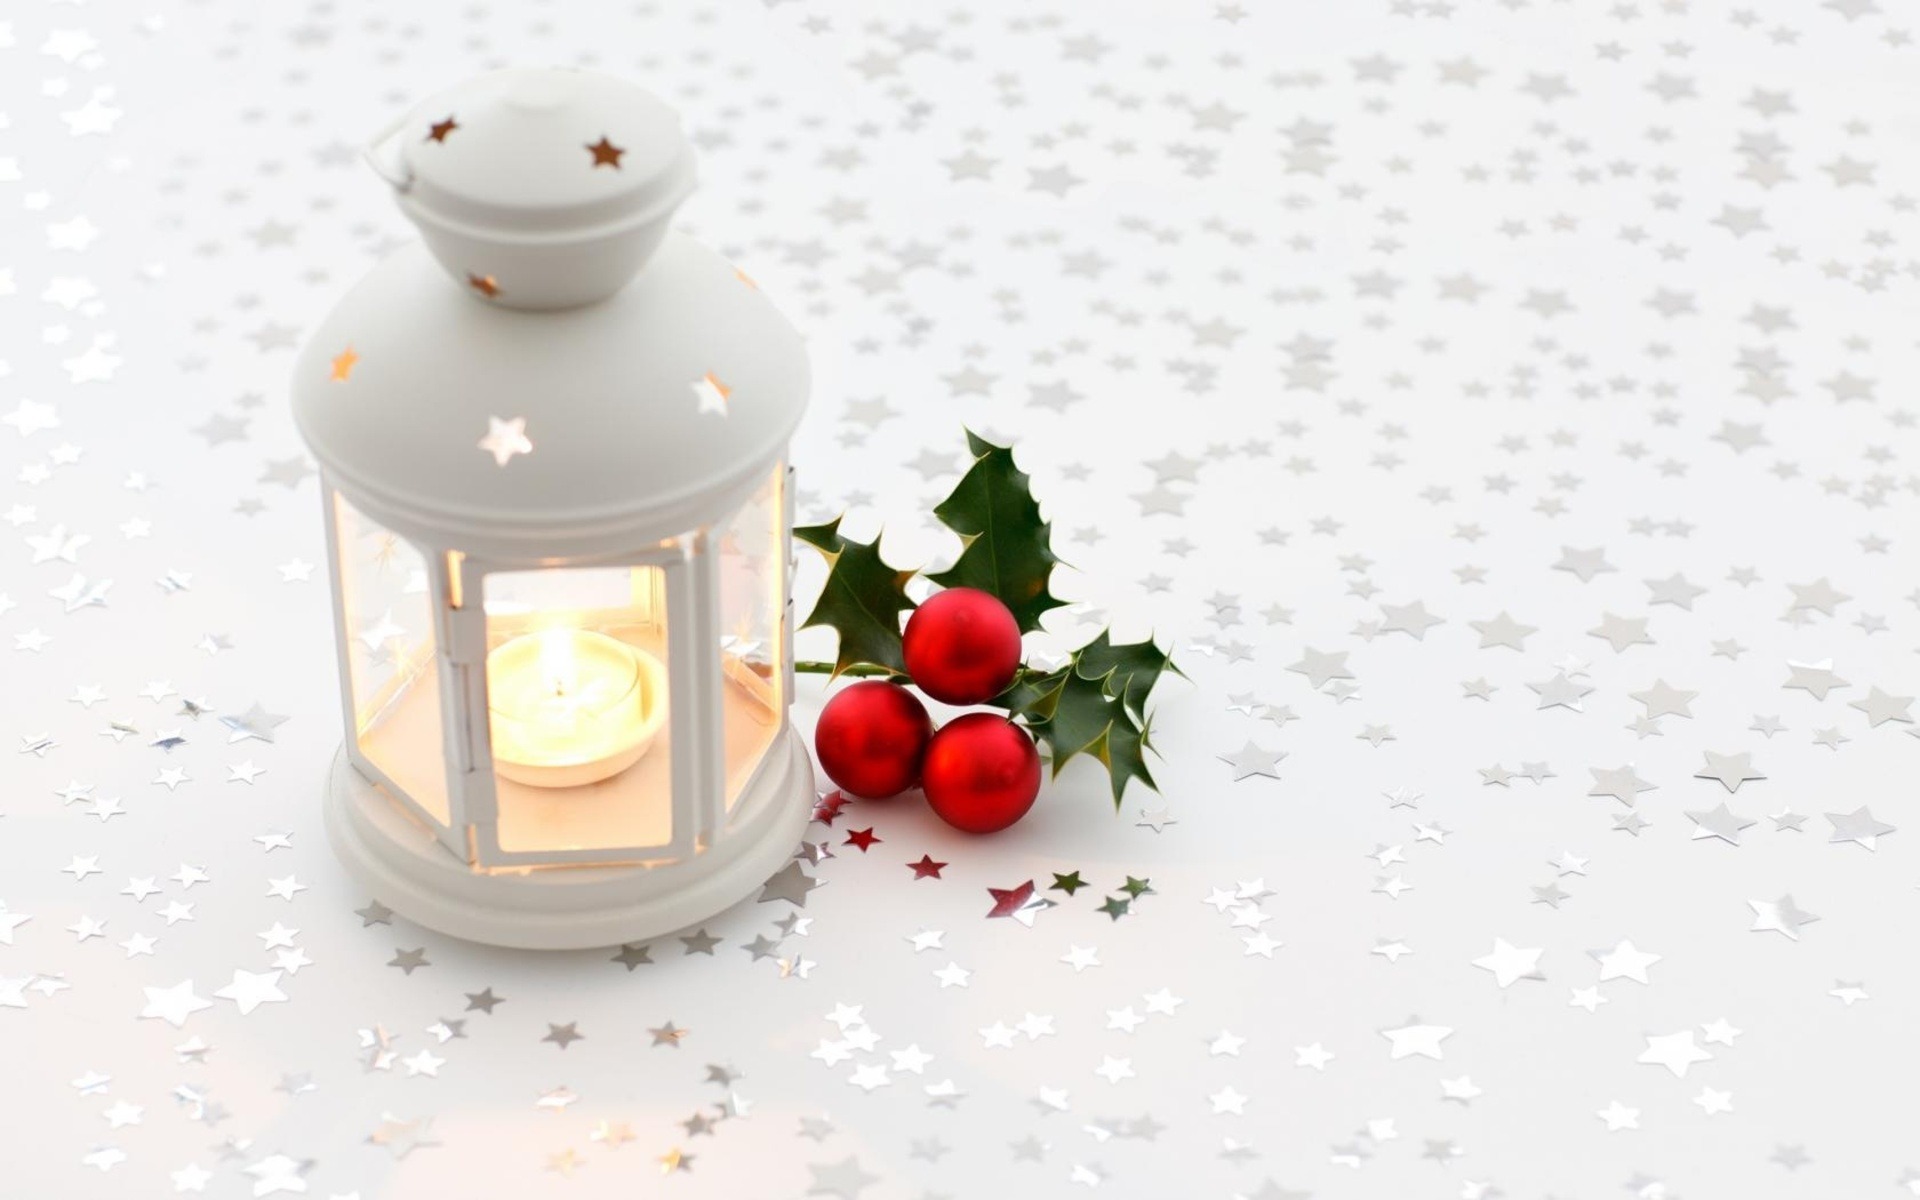
food, produce, color, lamp, lighting, product, flavor, small appliance